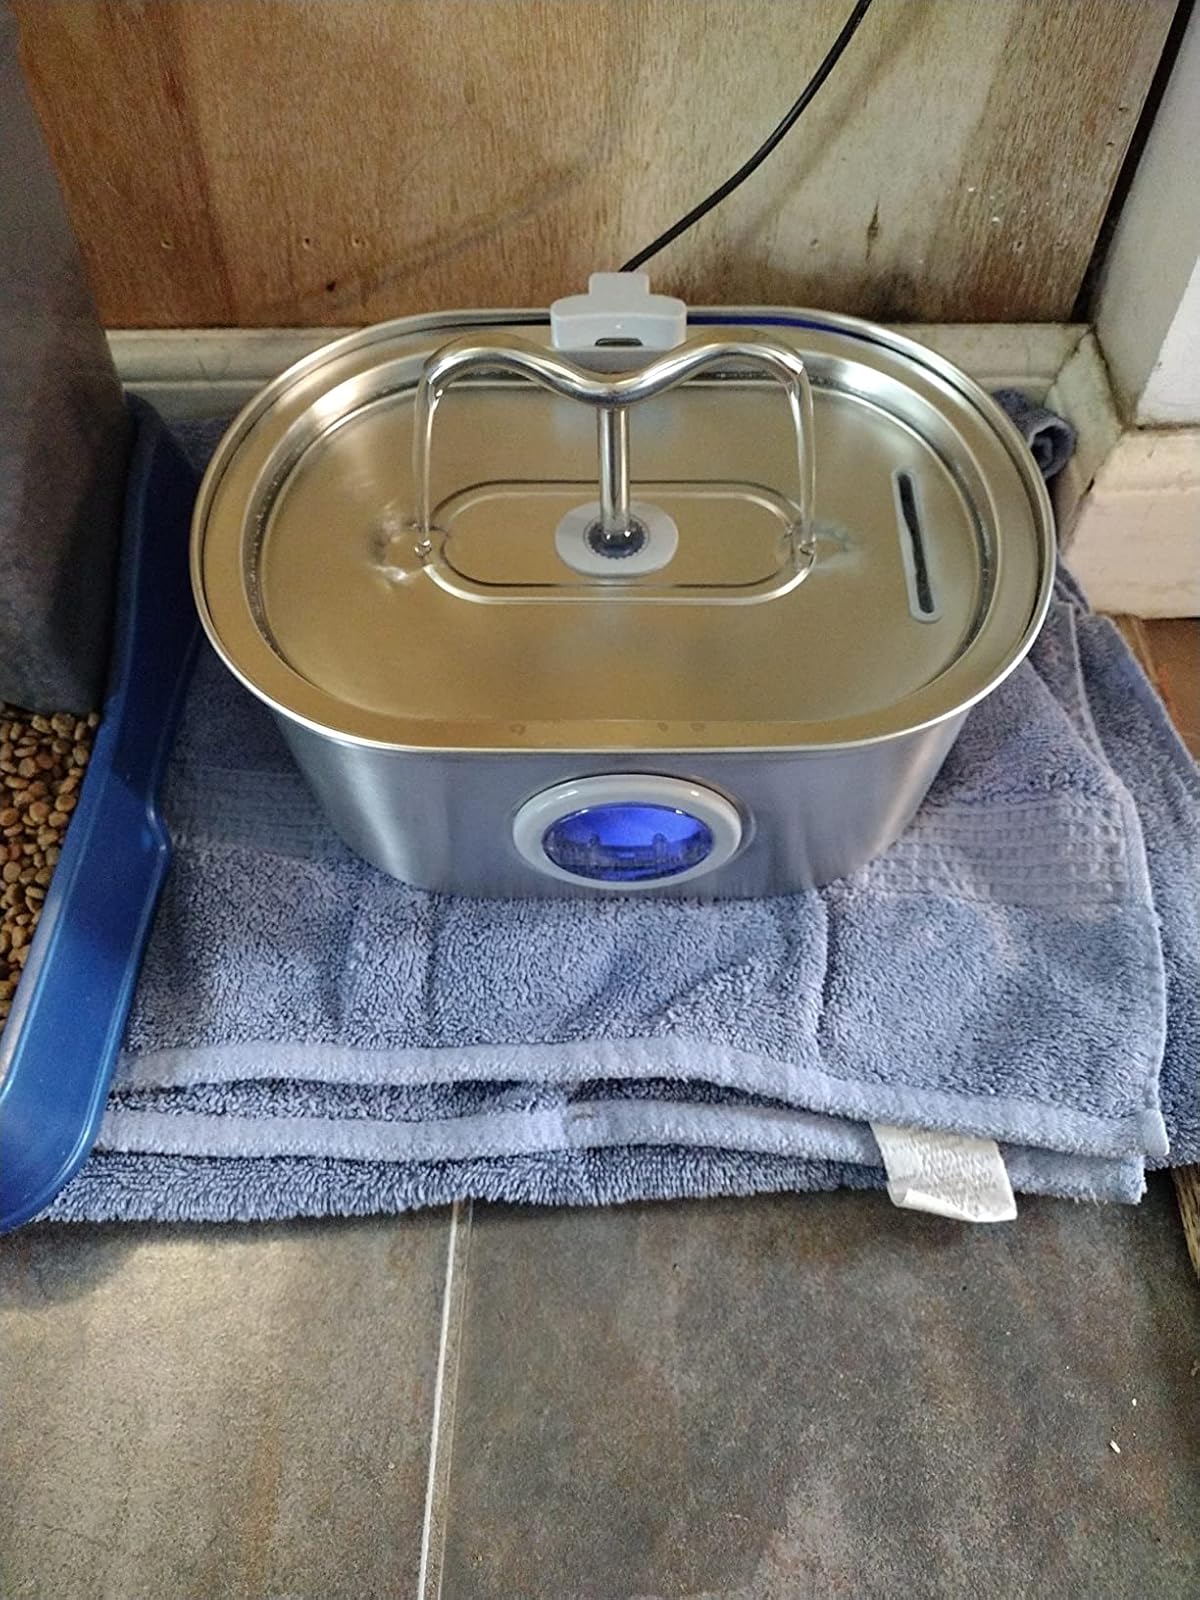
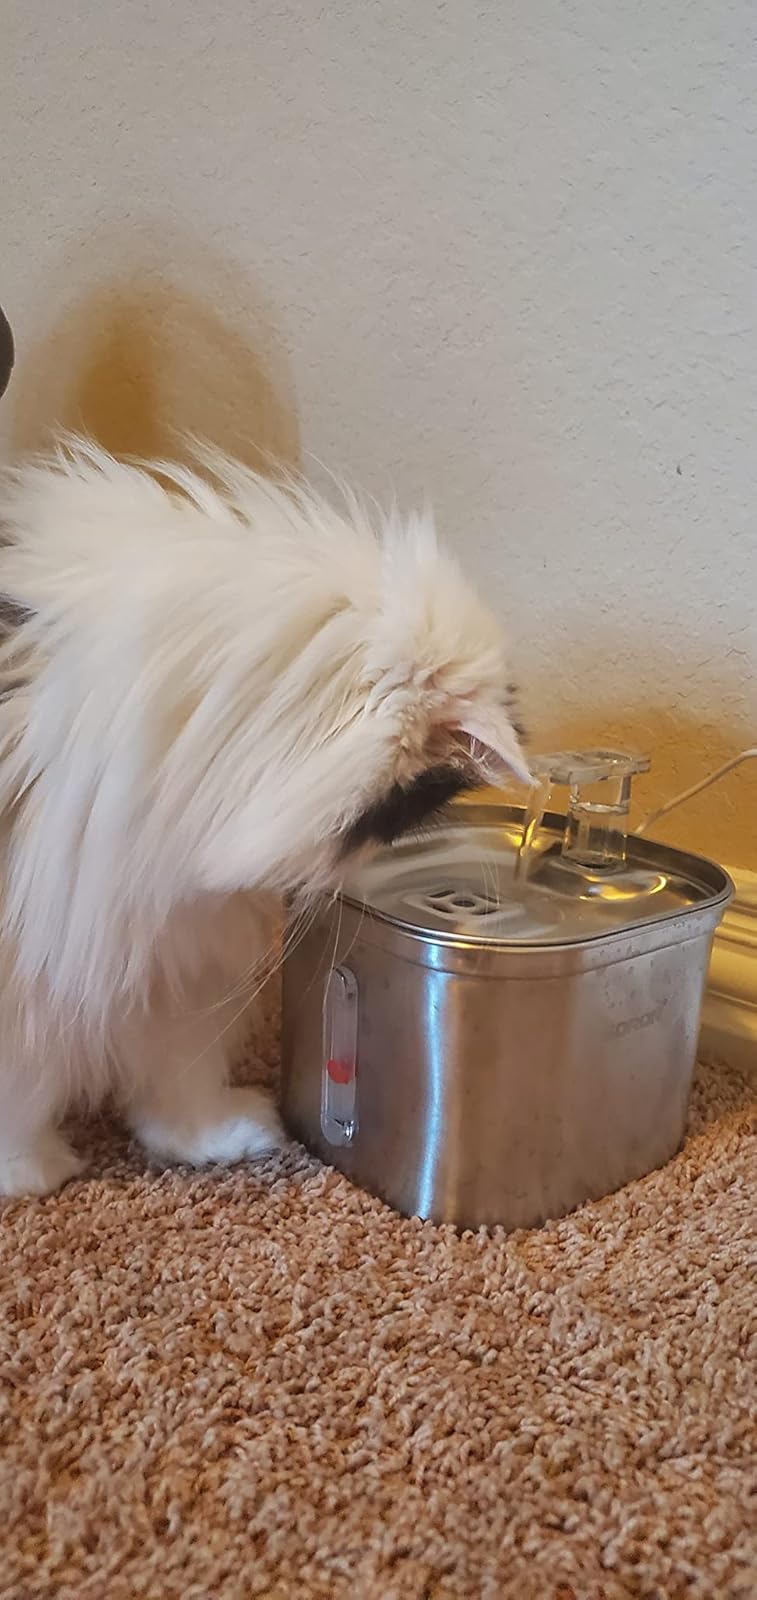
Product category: items_bowl
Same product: no